North Coast Casket Company Building

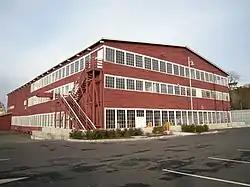

The North Coast Casket Company Building was a building located in Everett, Washington listed on the National Register of Historic Places. The building was built in 1926 when William G. Humbert added a casket production building for his mill. It had been known as the North Coast Casket Company Building and the Collins Building.